McGill Redbirds football

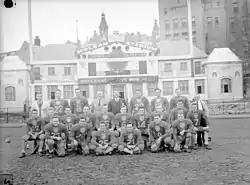
McGill team of 1946

McGill next won a championship in 1938. The team tied for the regular season 8–1 with Western after losing their final regular-season game to Western. The teams played off for the championship, won 9–0 by McGill, with all the scoring from kicker Herb Westman, who kicked a school record nine punt singles. The team would not win another title until 1960, when they won the Yates Cup, against Queen's University of Kingston, then defeated the Canada West champion Alberta Golden Bears in a challenge match for an unofficial national championship (Churchill Bowl).